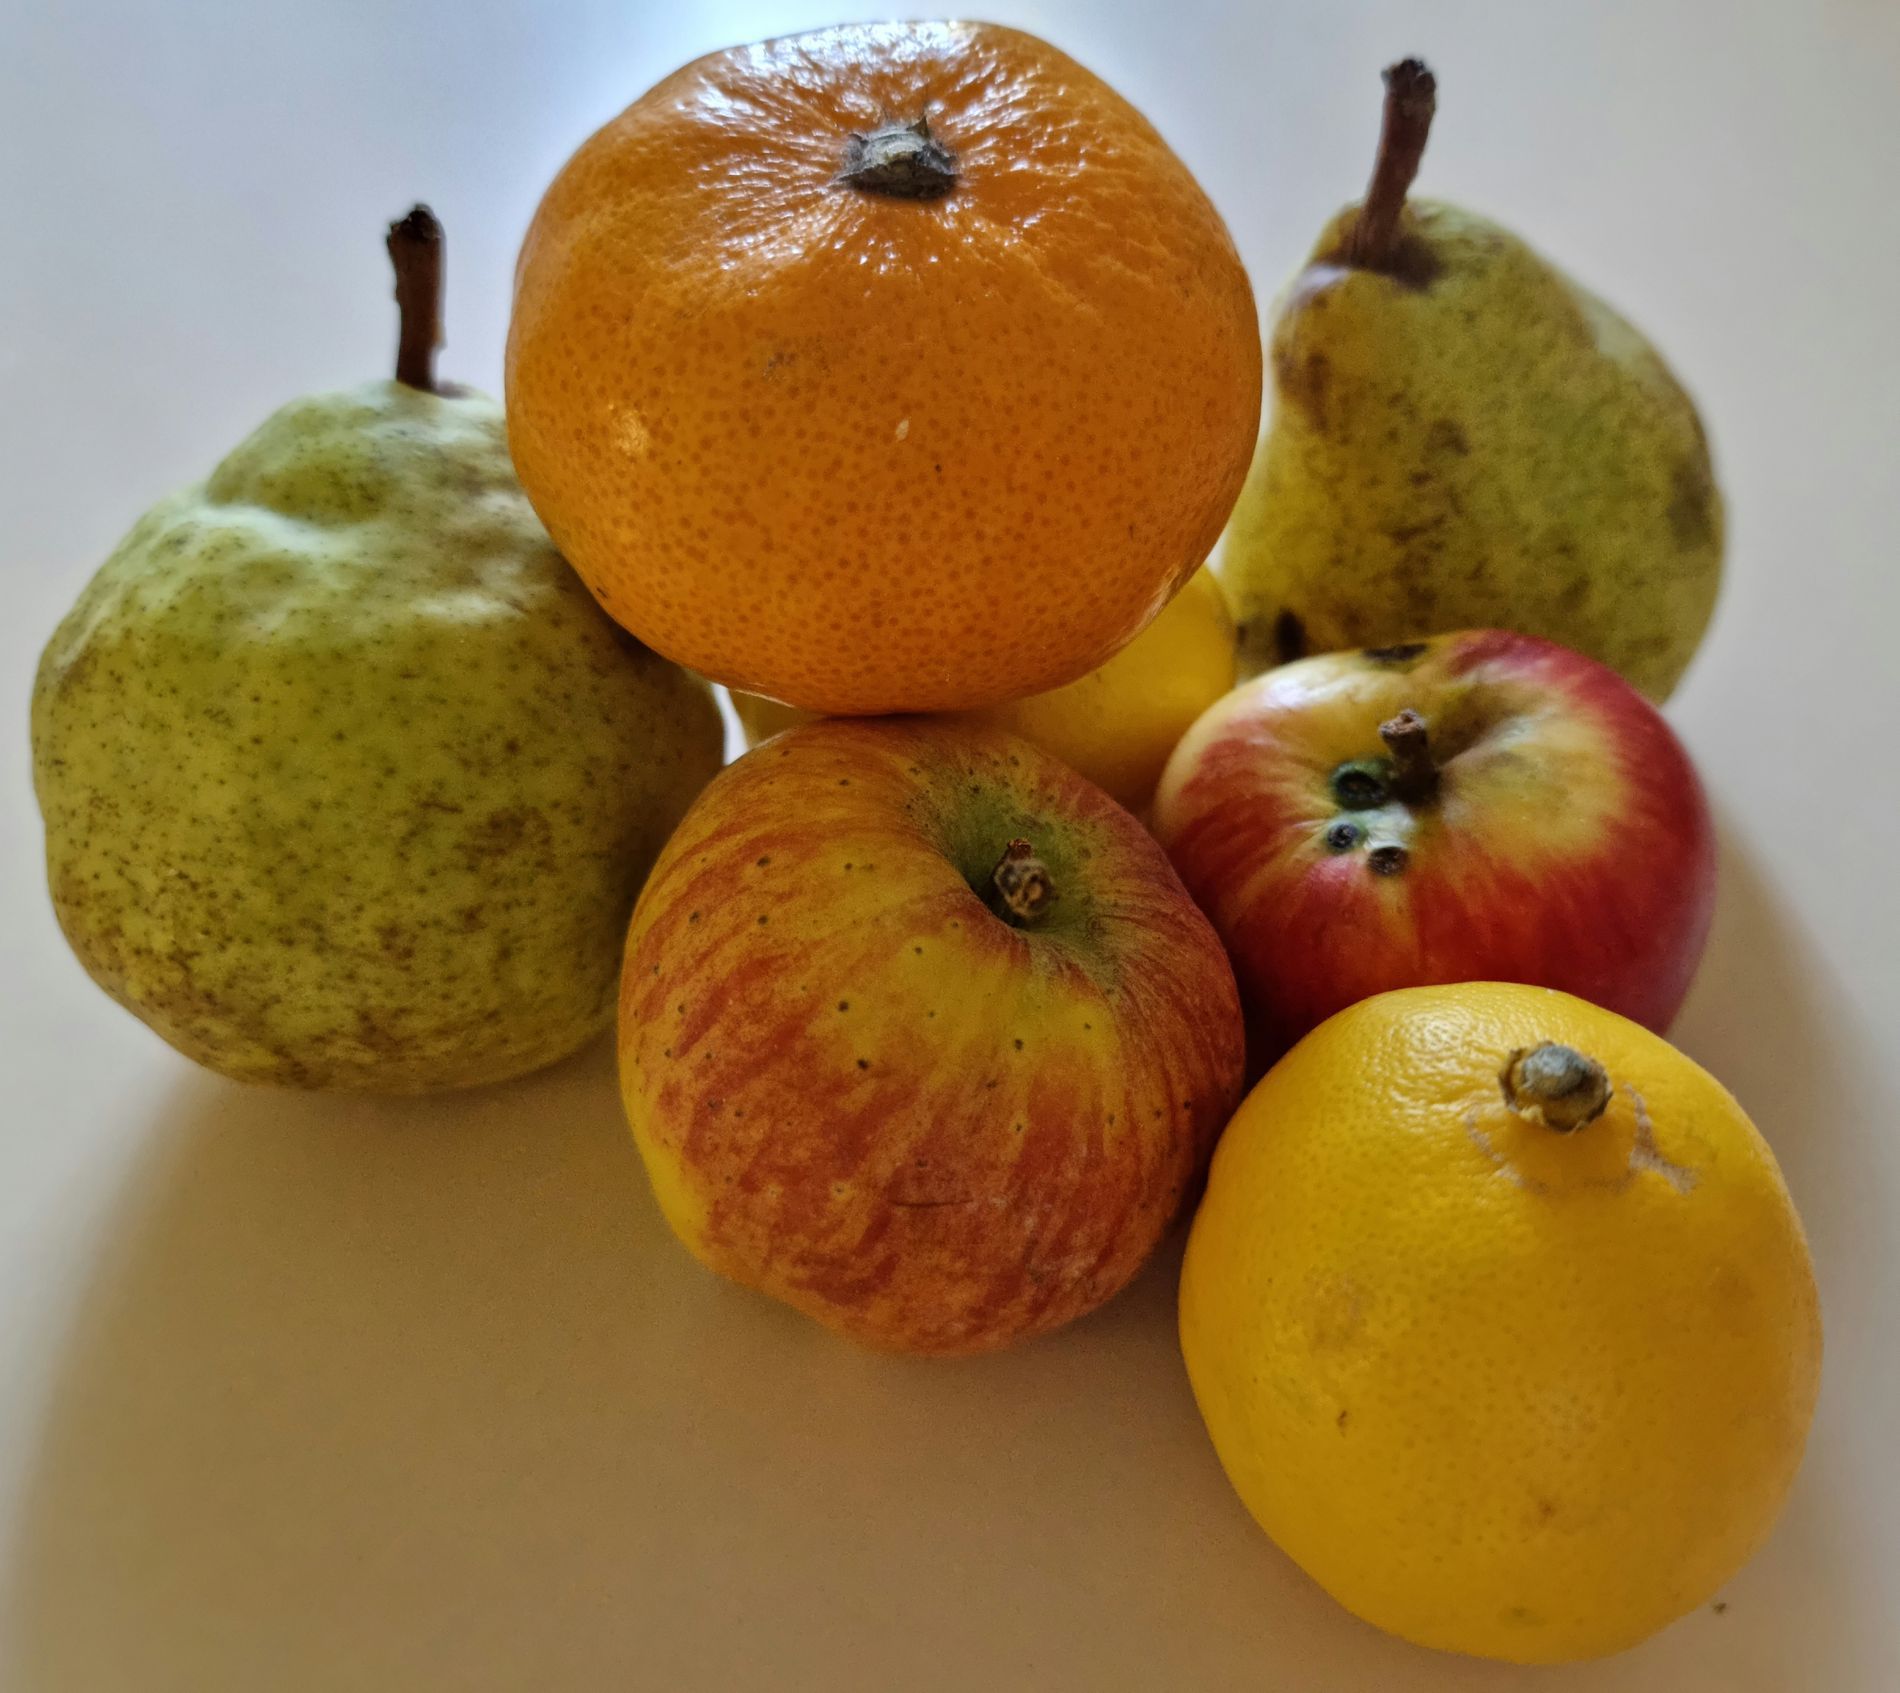
Fruits together
An assortment of fresh fruits that are arranged on a flat, plain surface. The fruits are two pears, two apples, one orange, and one yellow lemon.
A close-up shot shows an arrangement of some fresh fruits. The lighting is diffused and soft, highlighting the textures of the fruits.
Labels: Food, Fruit, Plant, Produce, Citrus Fruit, Orange, Pear, Apple, Grapefruit, Lemon, White Background
Camera: samsung SM-G998B
Aperture: F1.8
Exposure: 1/60 sec
ISO: 250
Focal length: 6.7 mm